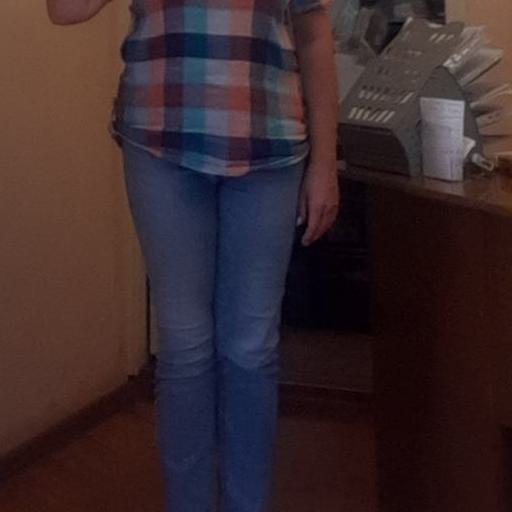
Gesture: no_gesture